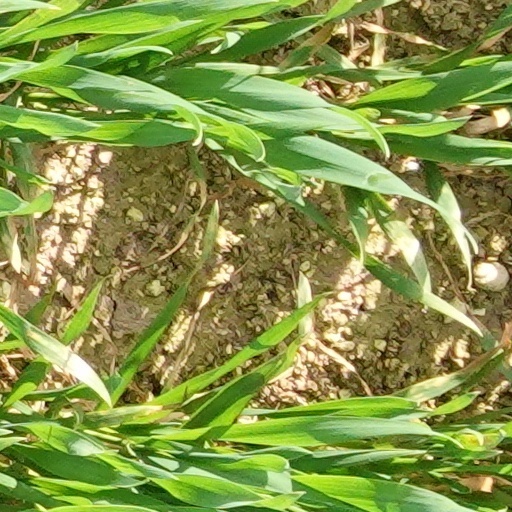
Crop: wheat